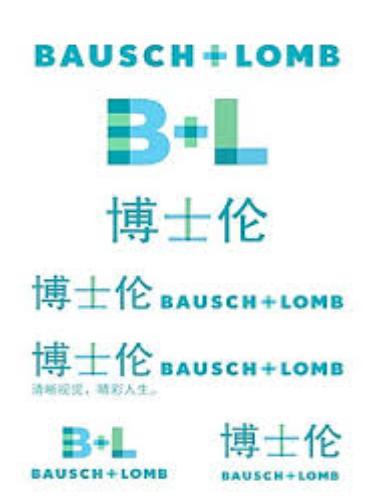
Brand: bauschlomb-2
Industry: Medical